History of the Constitution of Brazil

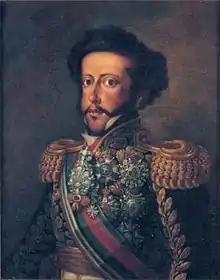
Pedro I, Emperor of Brazil.

The emperor did not want to serve as a mere decorative figurehead, but rather to protect the interests of the Portuguese businessmen (who were the main economic base of Brazil) and prevent any further cession of his power to the Parliament.